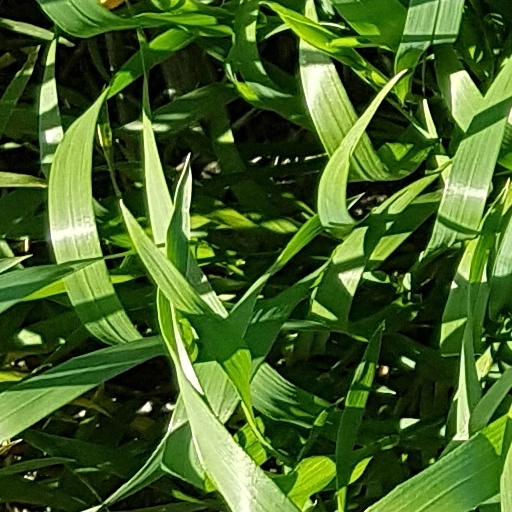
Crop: wheat